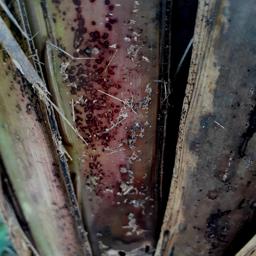
Label: PSEUDOSTEM WEEVIL